Rocky Island (Wisconsin)

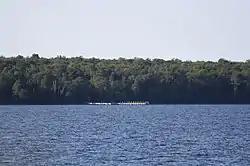
Rocky Island

Rocky Island is one of the Apostle Islands in northern Wisconsin, in Lake Superior, and is part of the Apostle Islands National Lakeshore. Two listings on the National Register of Historic Places are located on the island: Hadland Fishing Camp and the Rocky Island Historic District.